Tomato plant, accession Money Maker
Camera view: bottom (45 deg); turntable rotation: 300 degrees
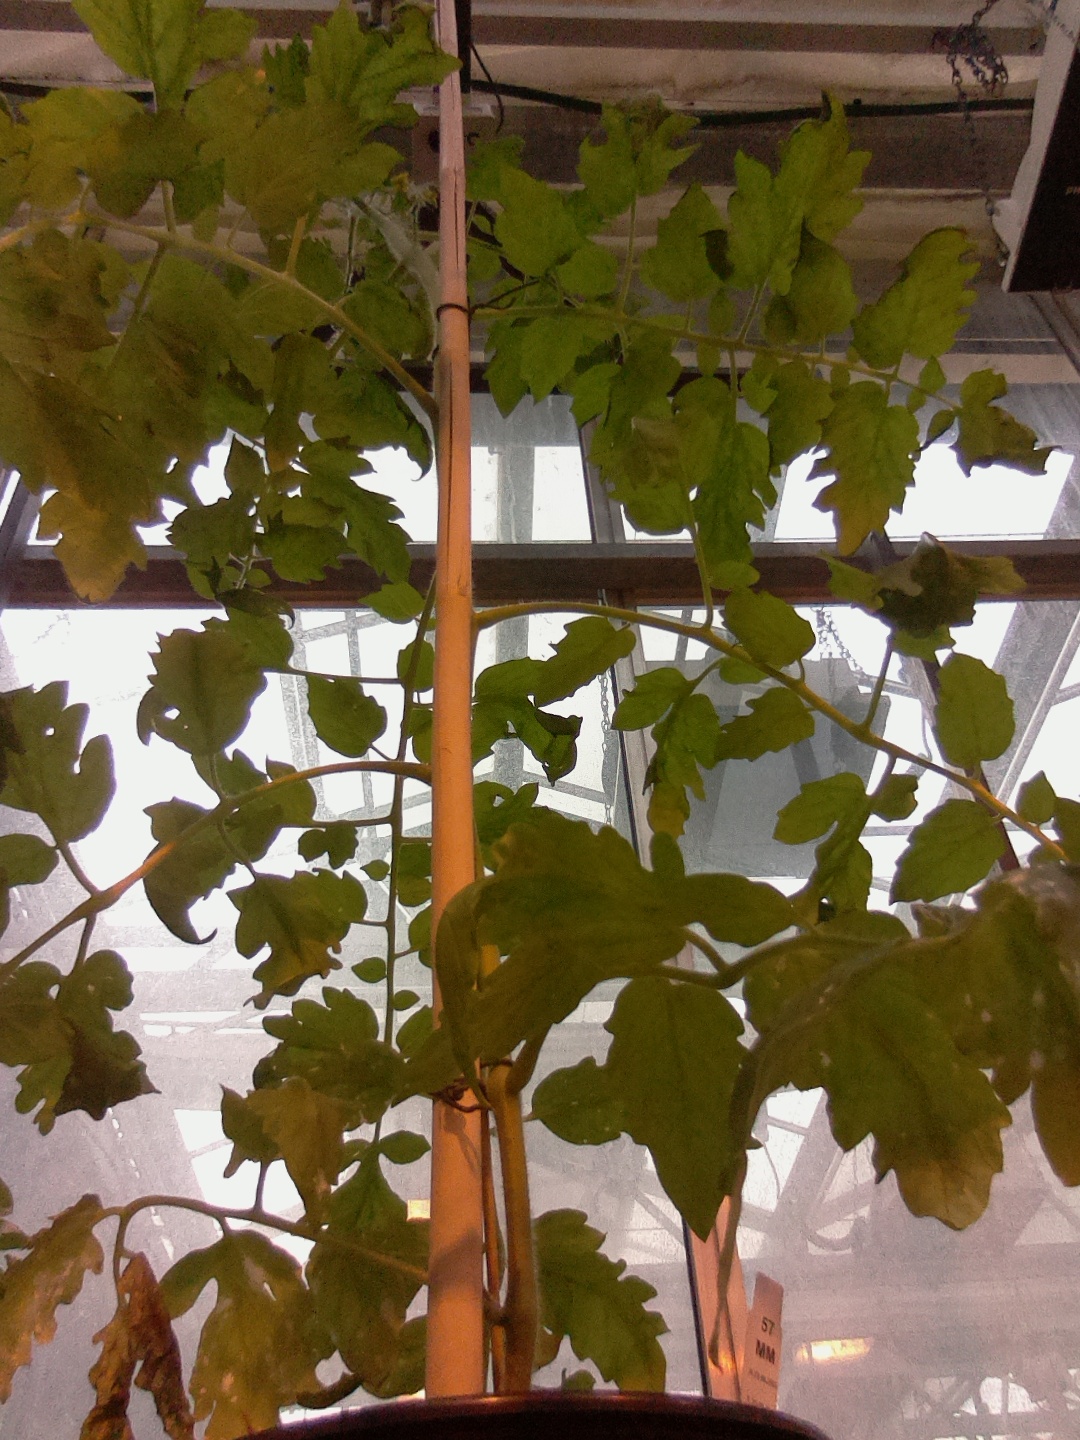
BBCH growth stage 64: 40%-50% of flowers open